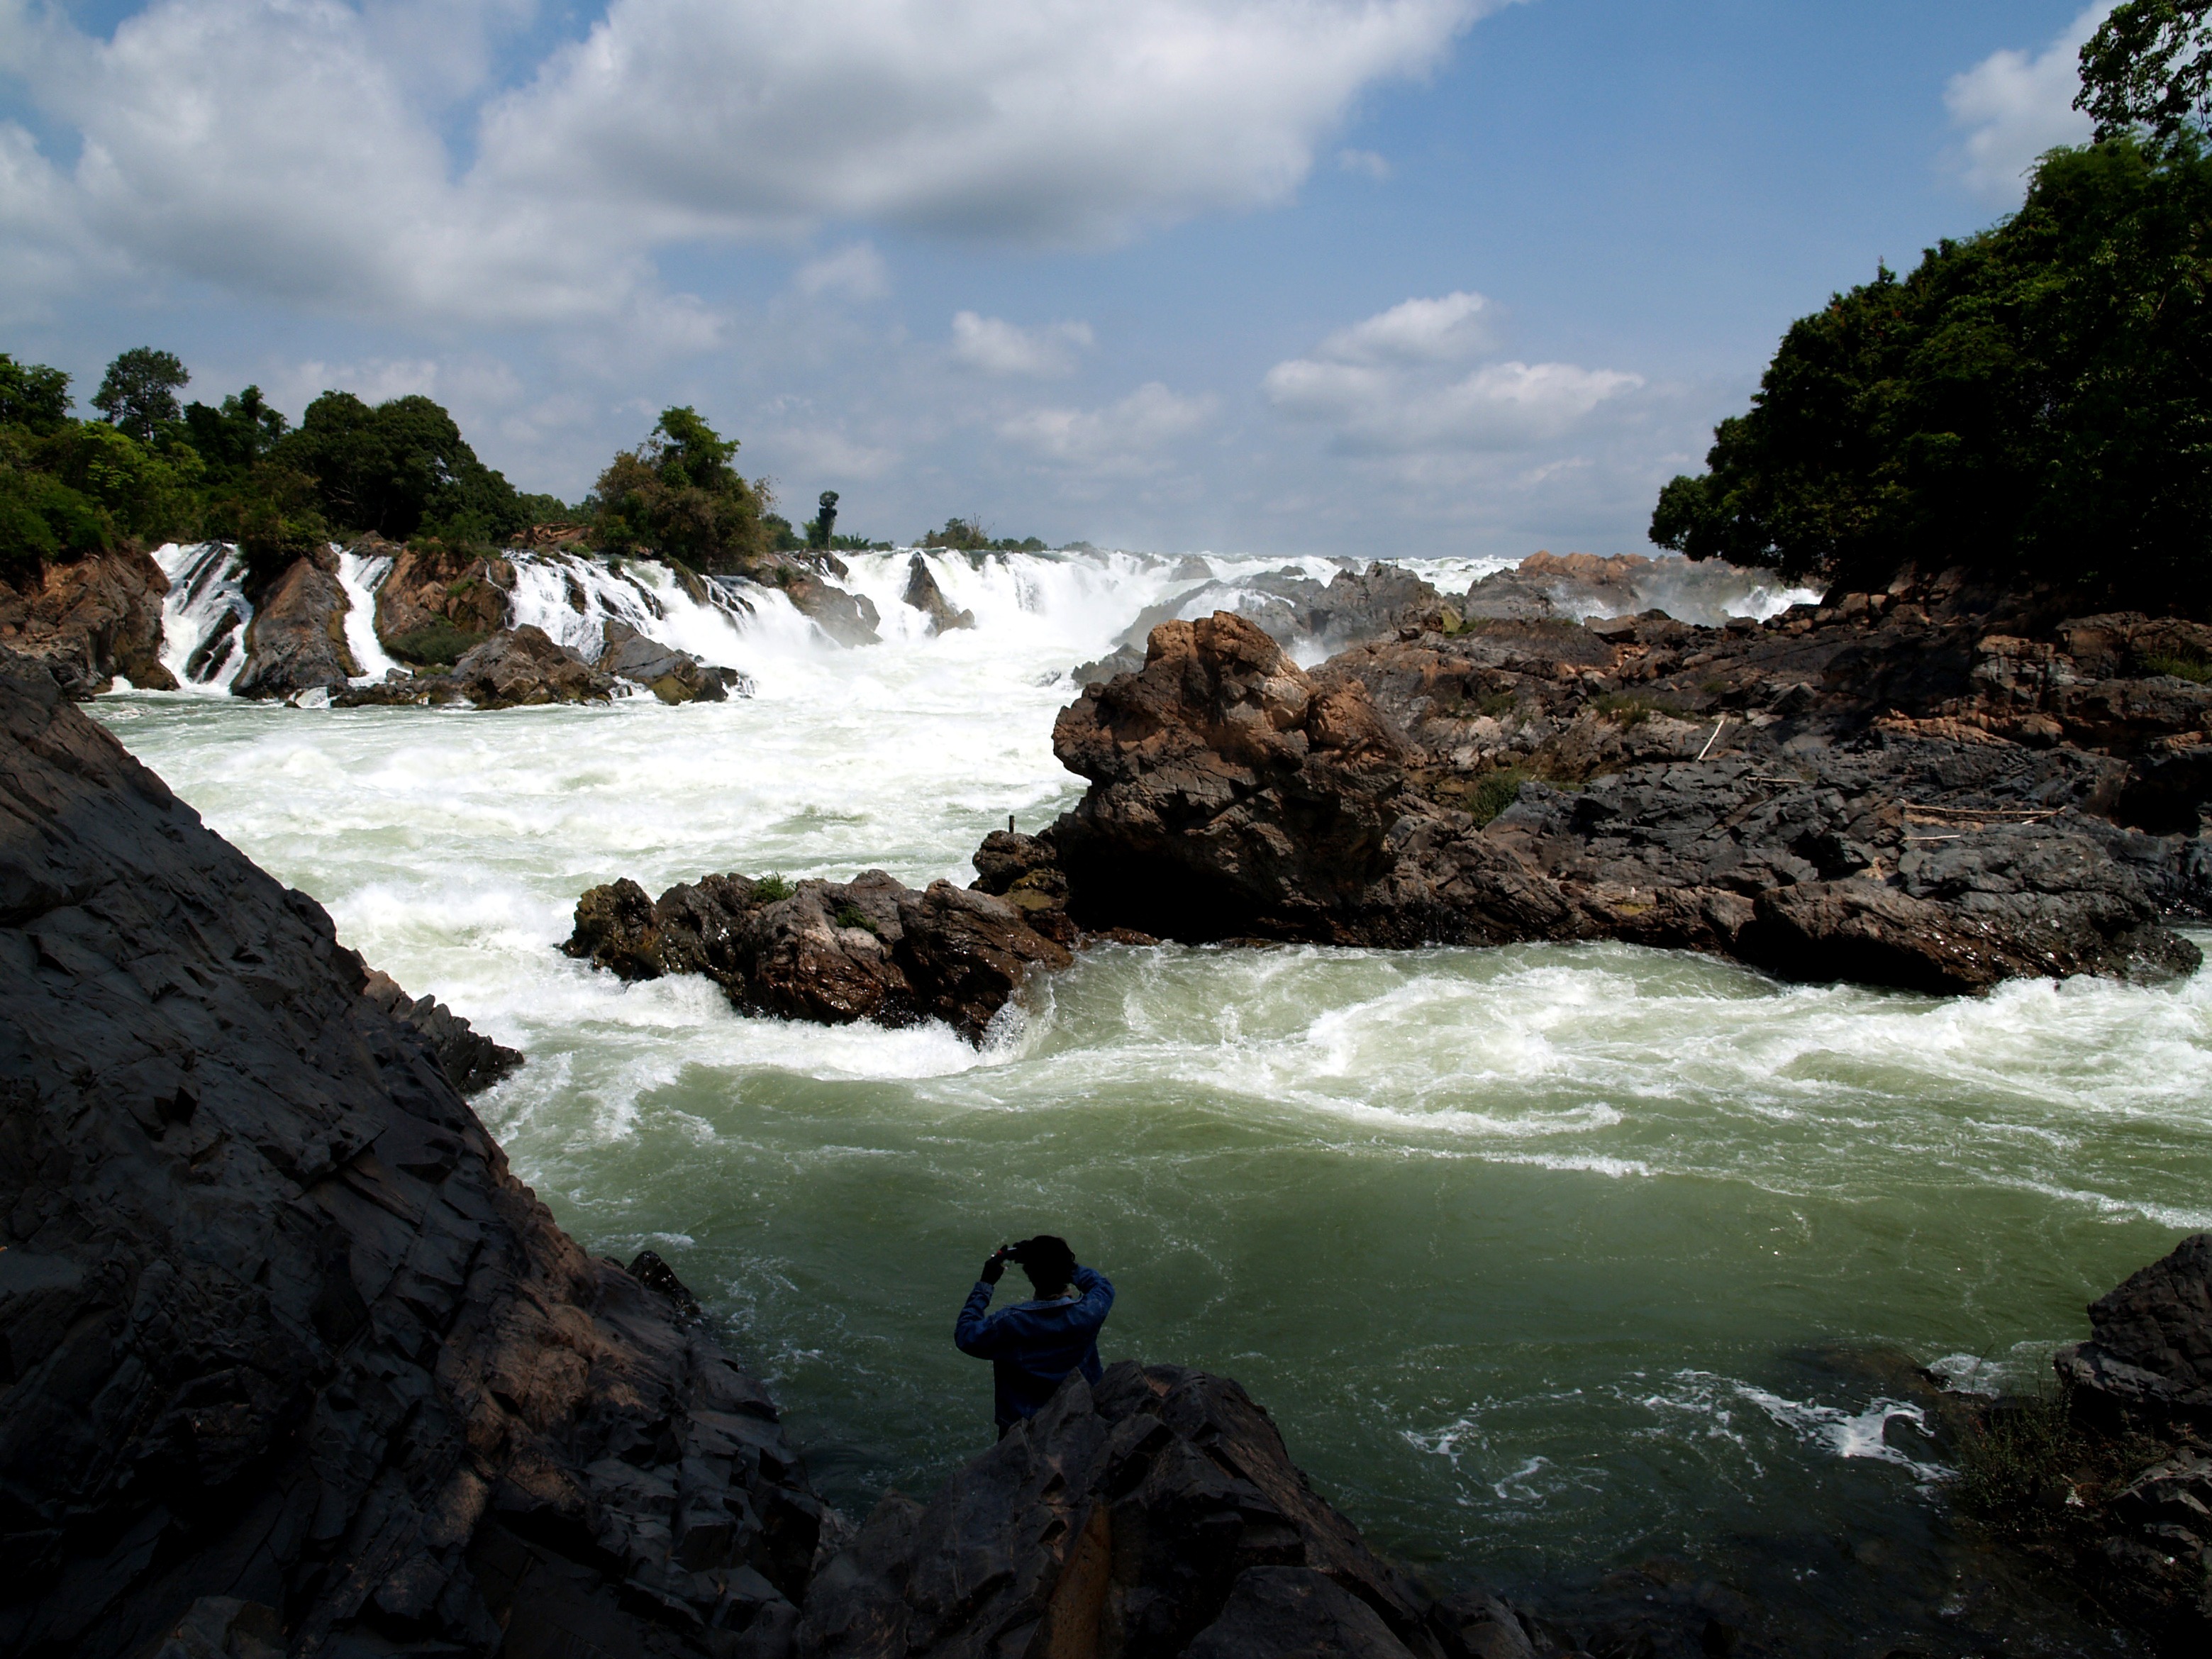
beach, landscape, sea, coast, water, rock, ocean, waterfall, shore, wave, river, cliff, stream, cove, jungle, tropical, scenery, bay, rapid, terrain, material, body of water, torrent, laos, water feature, landform, four thousand islands, geographical feature, wind wave